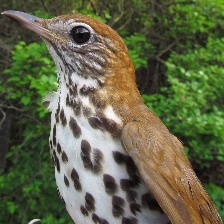
Species: WOOD THRUSH
Scientific name: HYLOCICHLA MUSTELINA